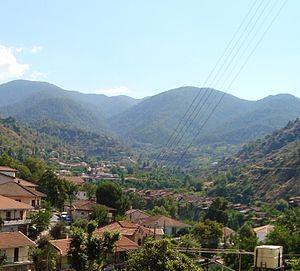
Kakopetriá est une localité de Chypre, située à 55 km au sud-ouest de la capitale, Nicosie, en face de contreforts nord des Montagnes de Troodos. Elle se trouve à une altitude de 667 mètres et c'est le plus haut village de la vallée de Soléa. Elle compte 1 200 habitants permanents et quelques centaines d'autres qui ont une résidence secondaire, ou sont originaires de Kakopetriá, mais travaillent à Nicosie. Elle est entouré par la forêt et est construite sur les rives de rivières Kargotis et Garillis.